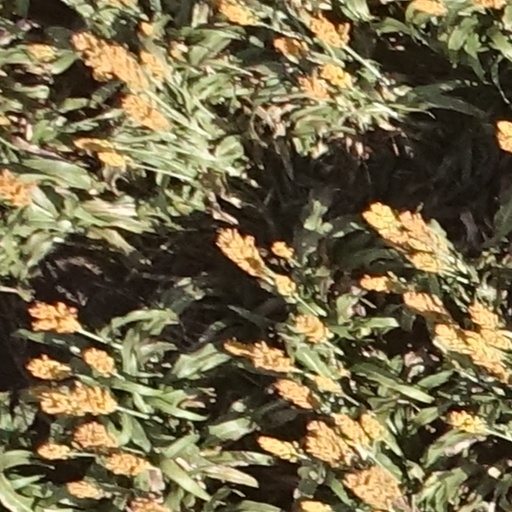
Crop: sorghum